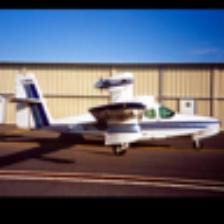
Label: NonHuman